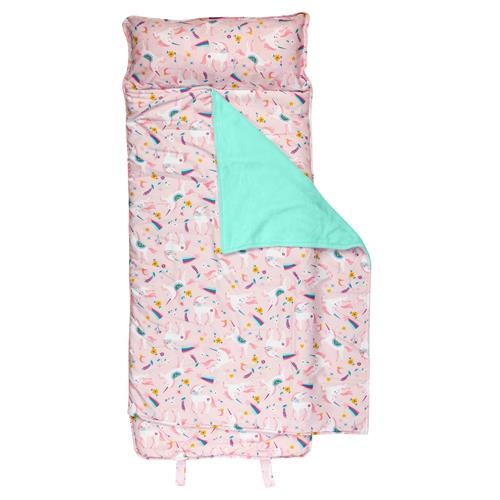
Stephen Joseph Unicorn Nap Mat
20"X52"
Brand: Stephen Joseph
Category: Baby & Toddler > Diapering